Abbas al-Musawi

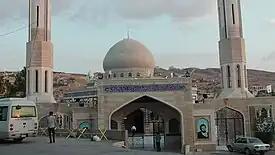
Abbas al-Musawi Shrine in Al-Nabi Shayth

On 16 February 1992, Israeli Apache helicopters fired missiles at the three vehicle motorcade of al-Musawi in southern Lebanon, killing al-Musawi, his wife, his five-year-old son, and four others. Israel said the attack had been planned as an assassination attempt in retaliation for the kidnapping and death of missing Israeli servicemen in 1986 and the abduction of US Marine and UN peace-keeping officer William R. Higgins in 1988.